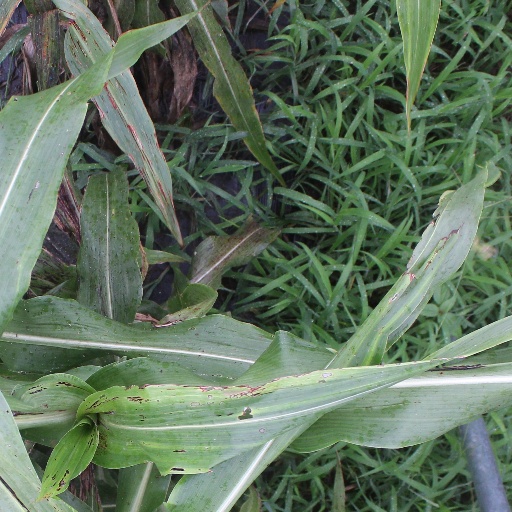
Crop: sorghum